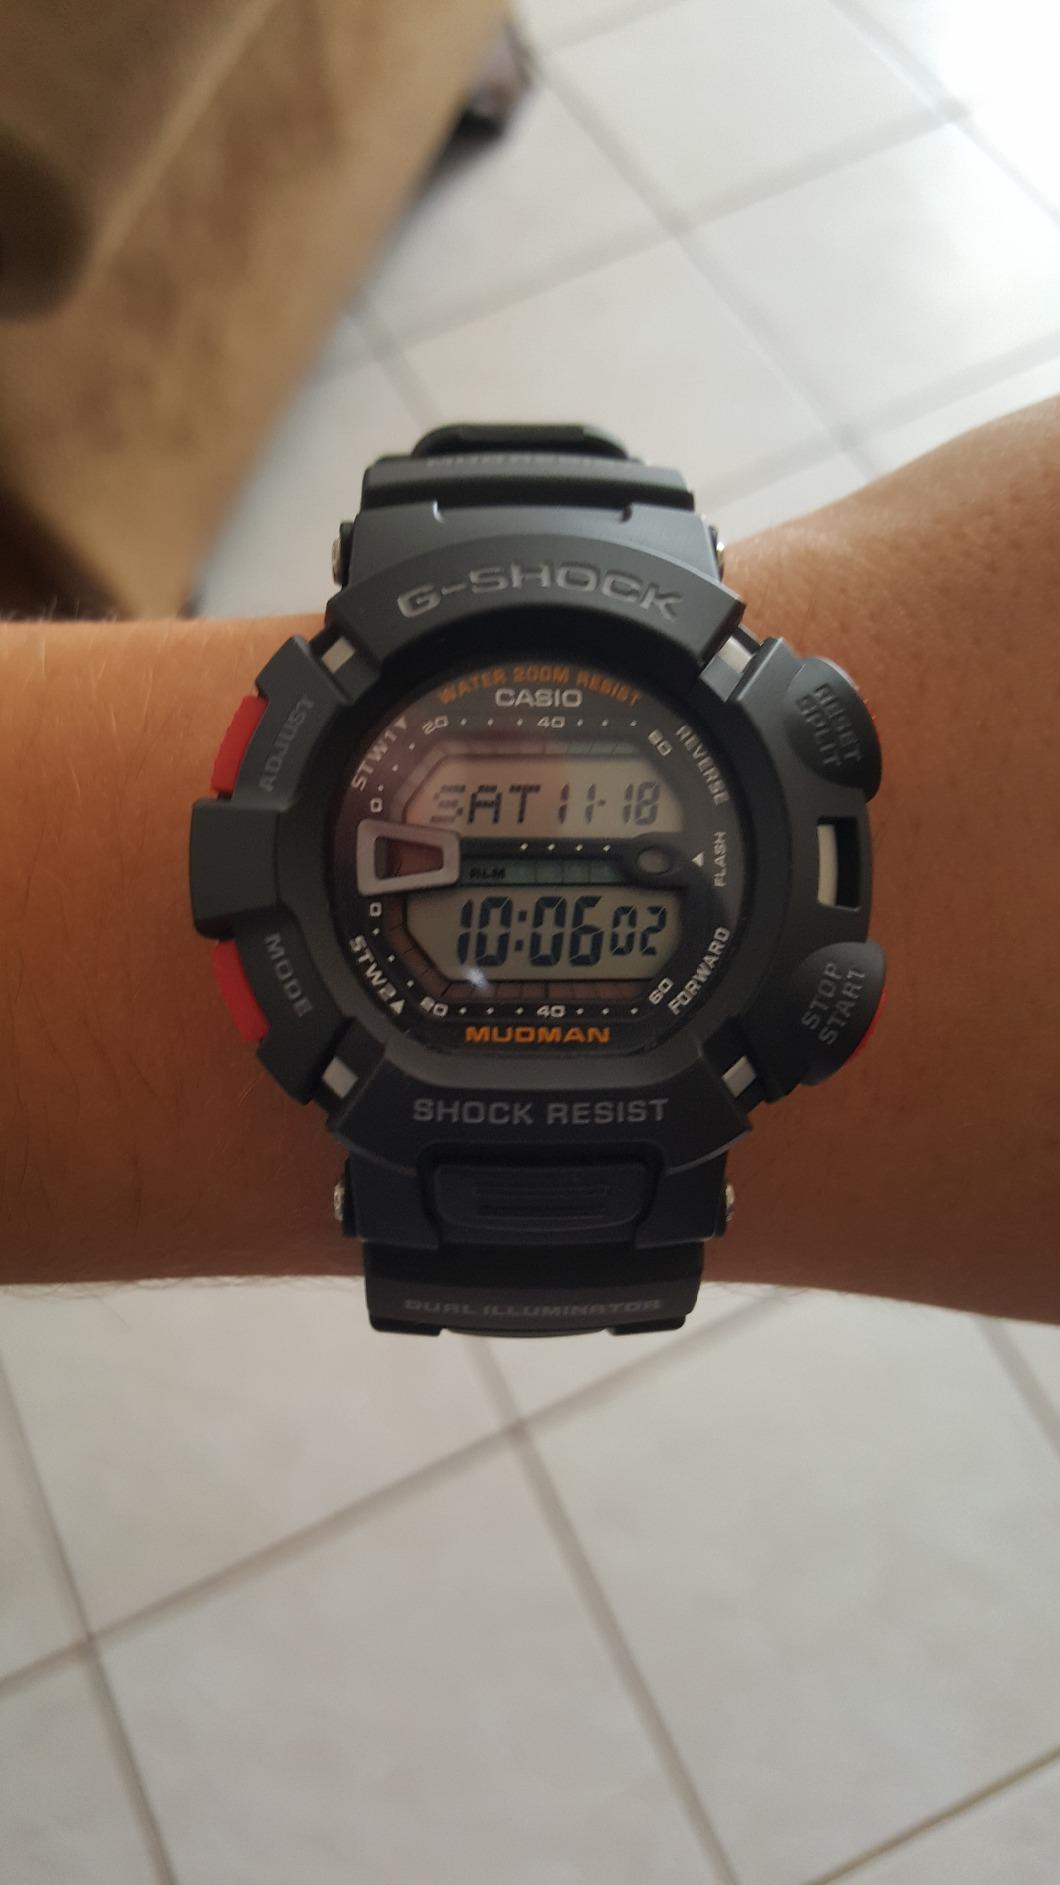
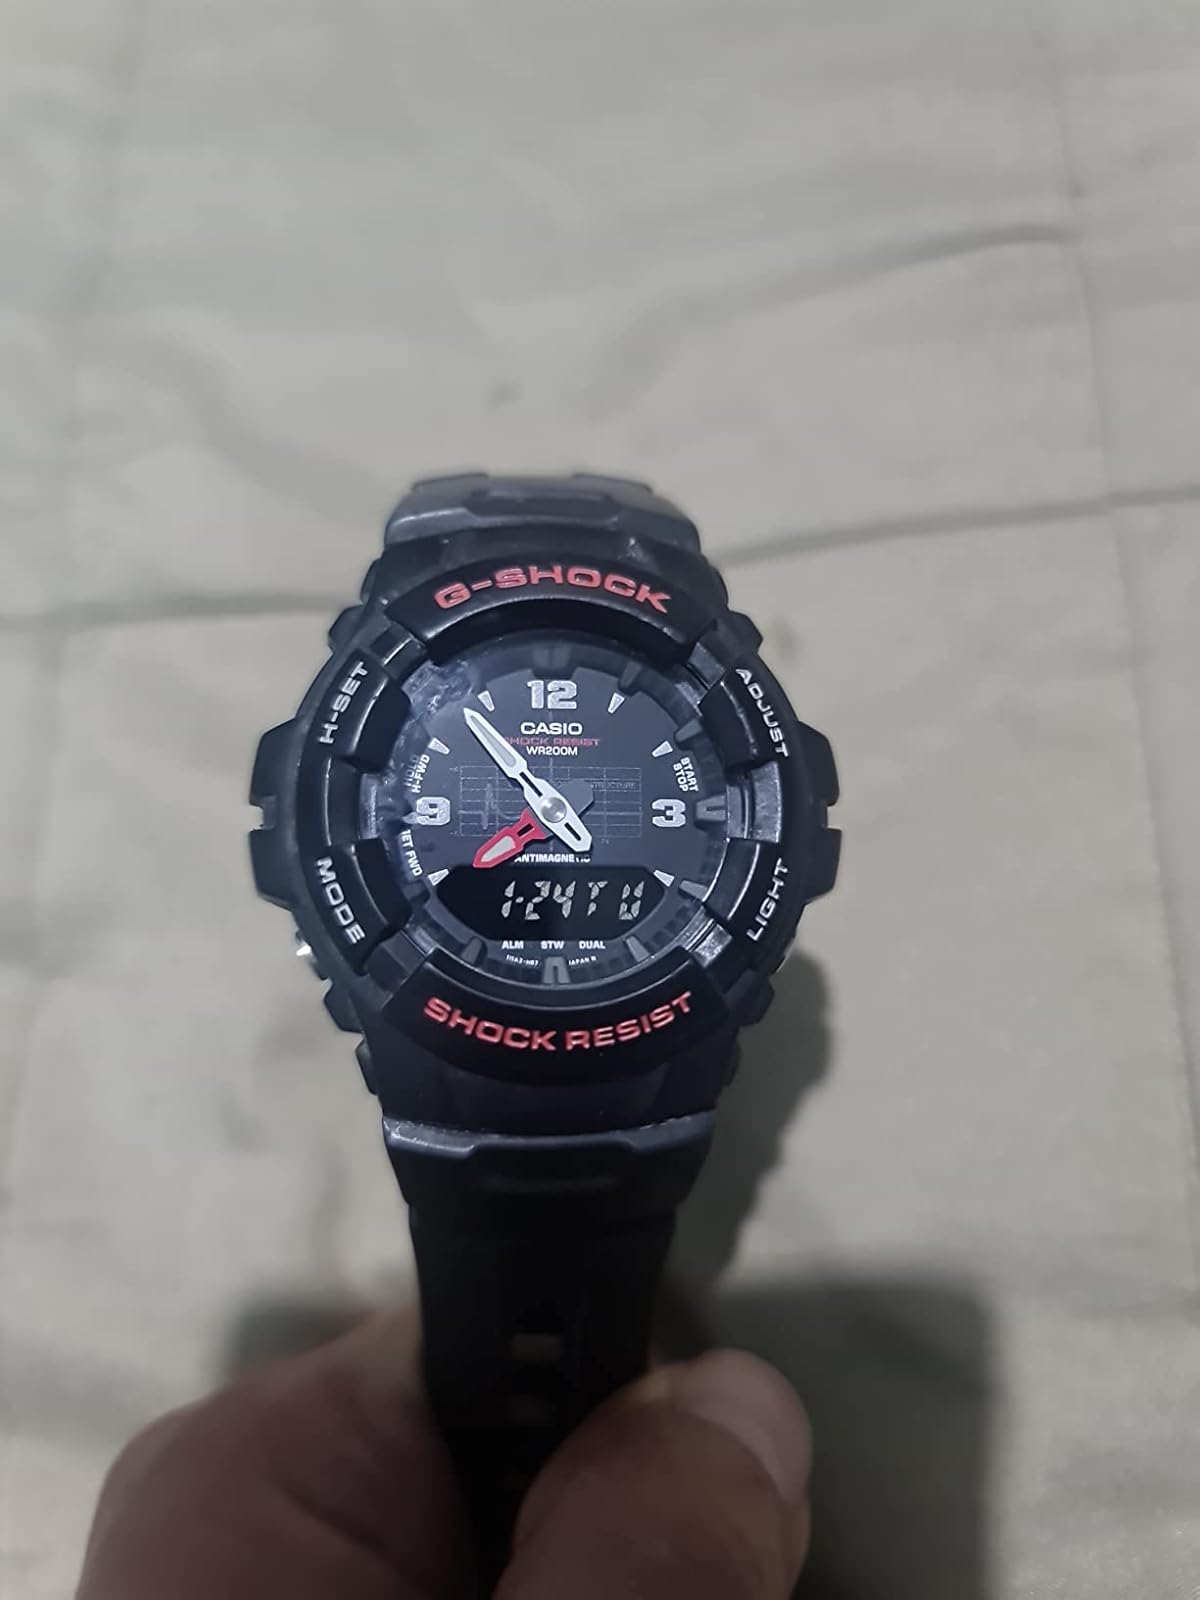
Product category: accessories_watch
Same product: no